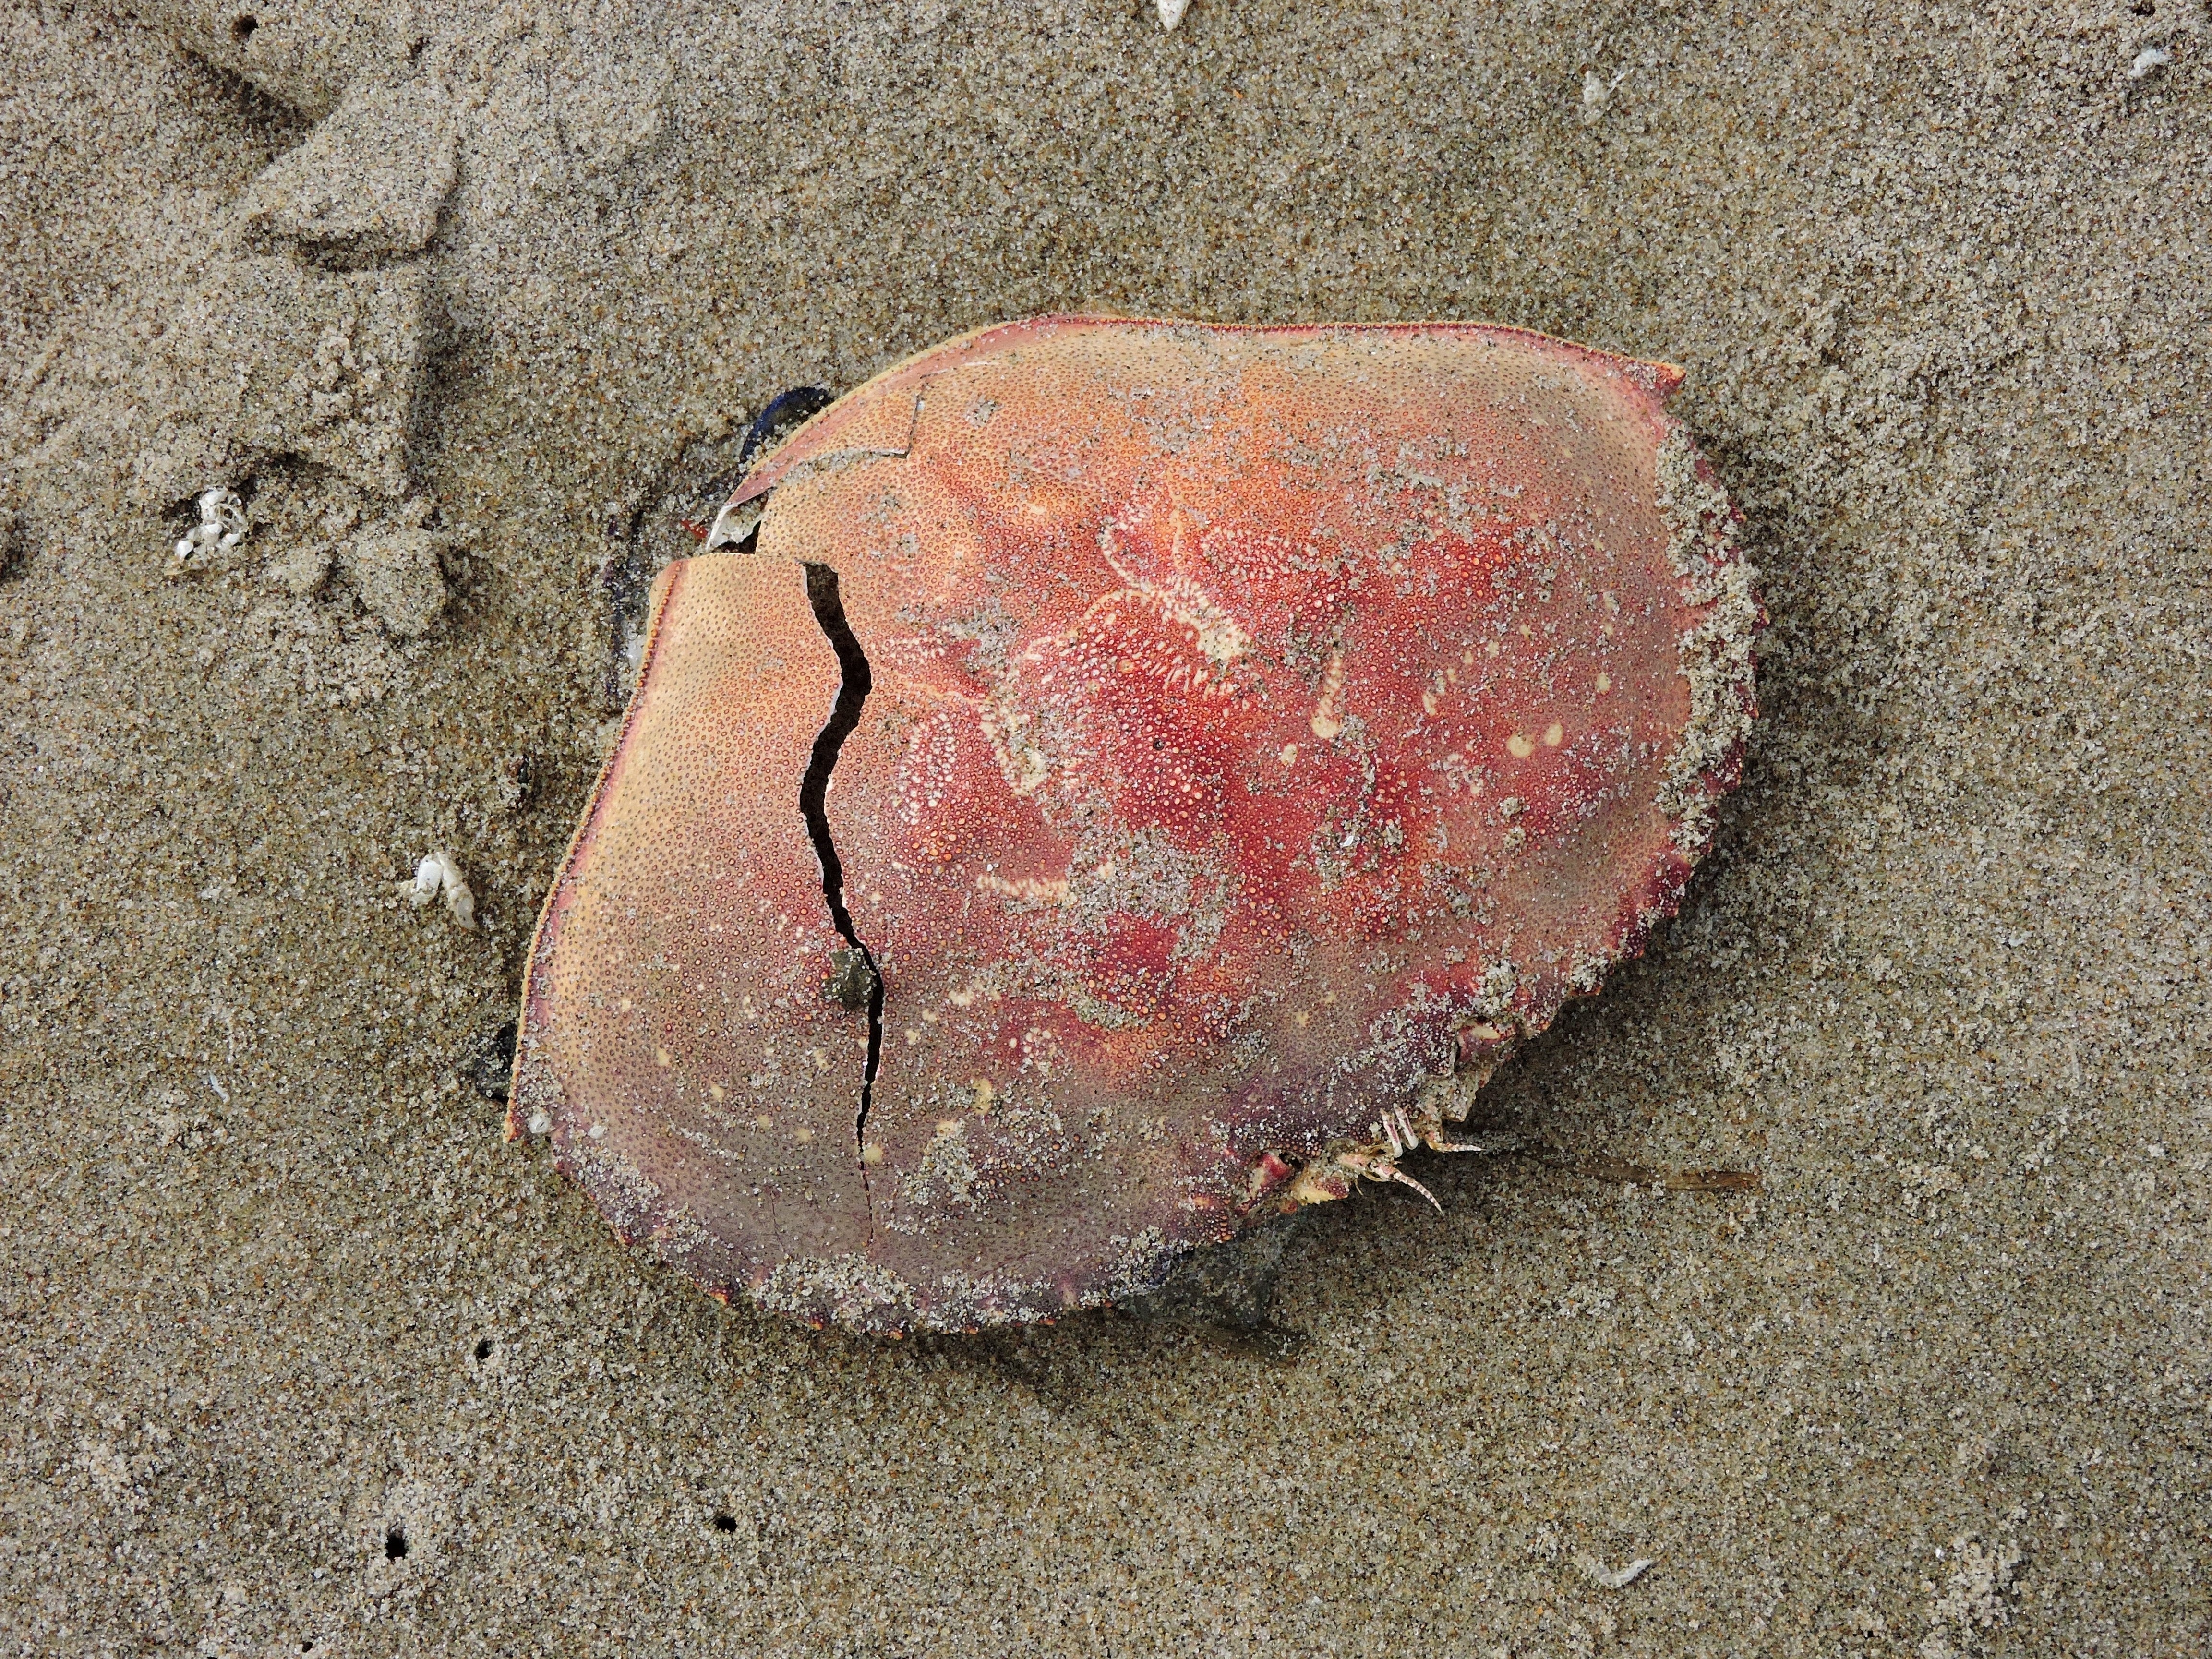
beach, sand, rock, wood, leaf, red, soil, material, crab, shell, geology, organ, crab shell